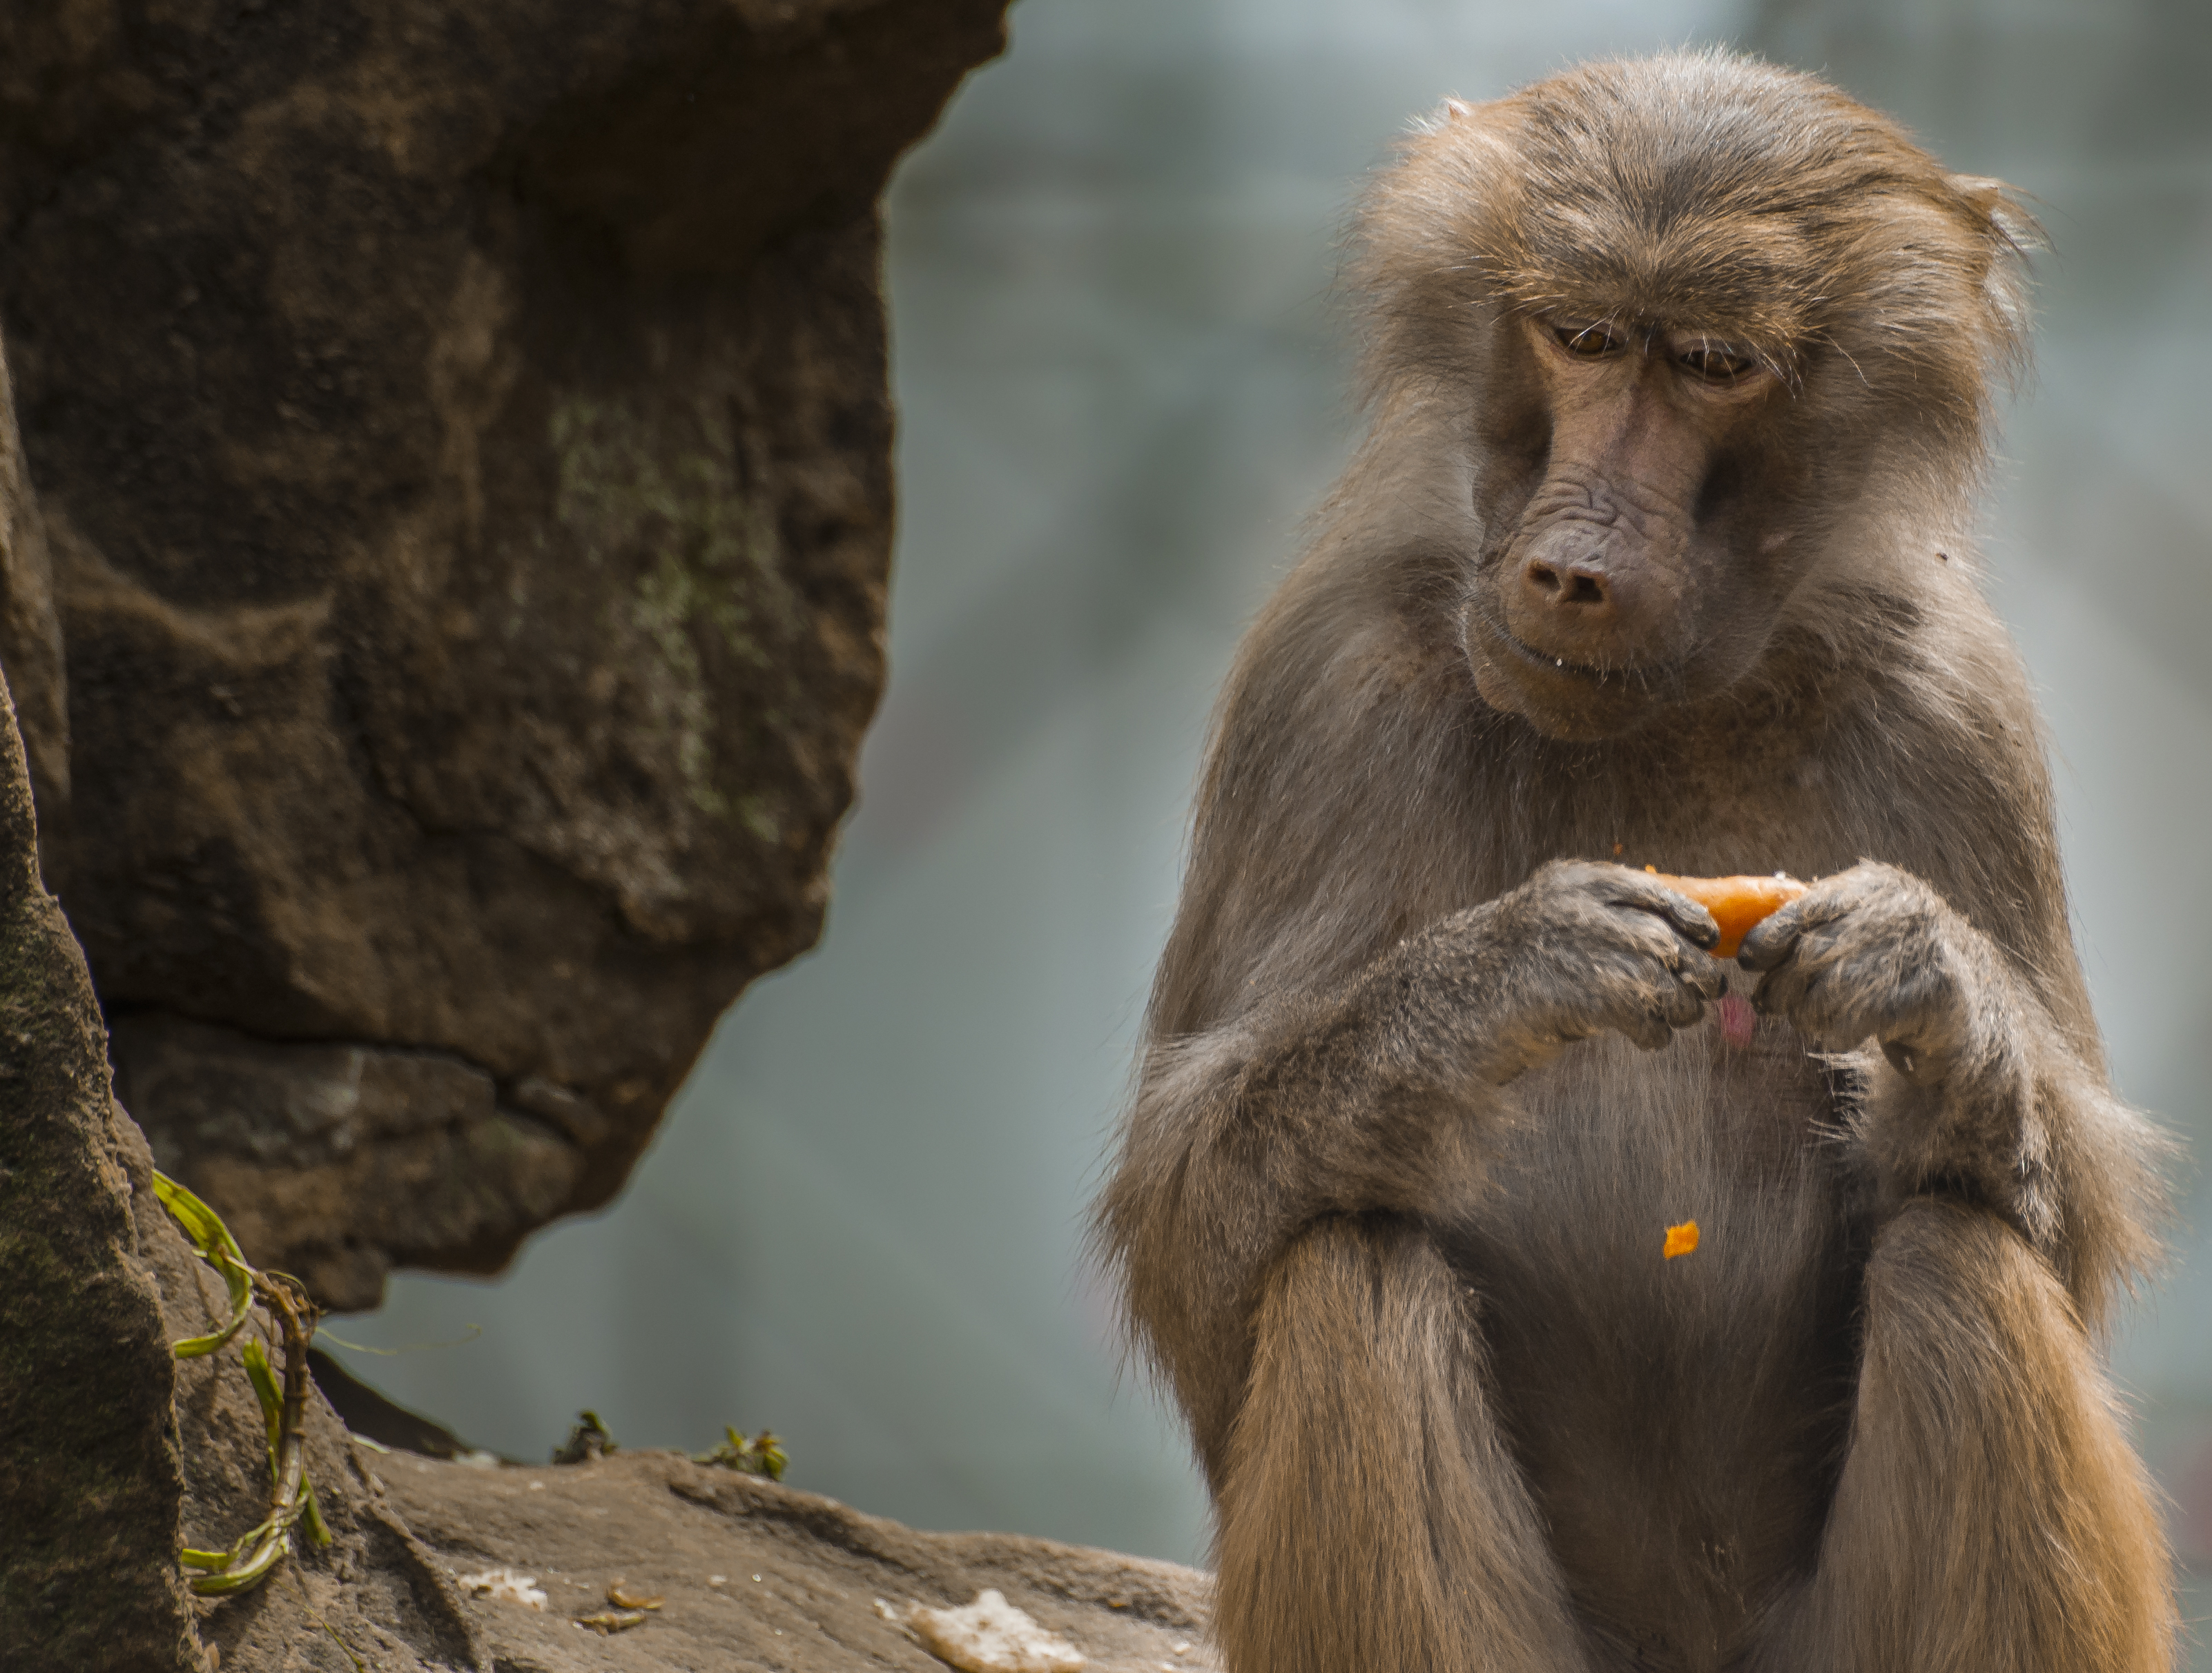
animal, wildlife, zoo, fluffy, mammal, nikon, monkey, fauna, primate, eating, ape, vertebrate, photoshop, germany, berlin, german, d5000, macaque, old world monkey